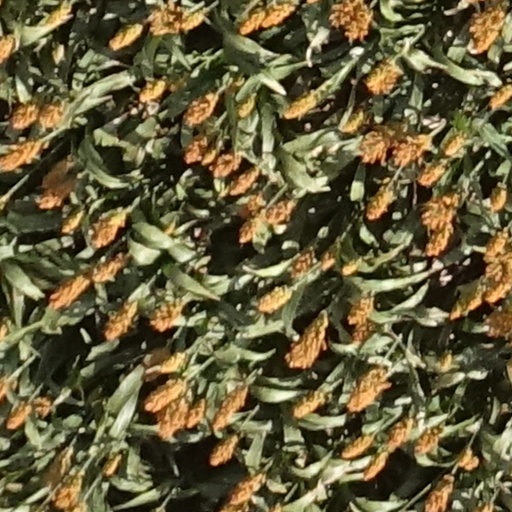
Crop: sorghum